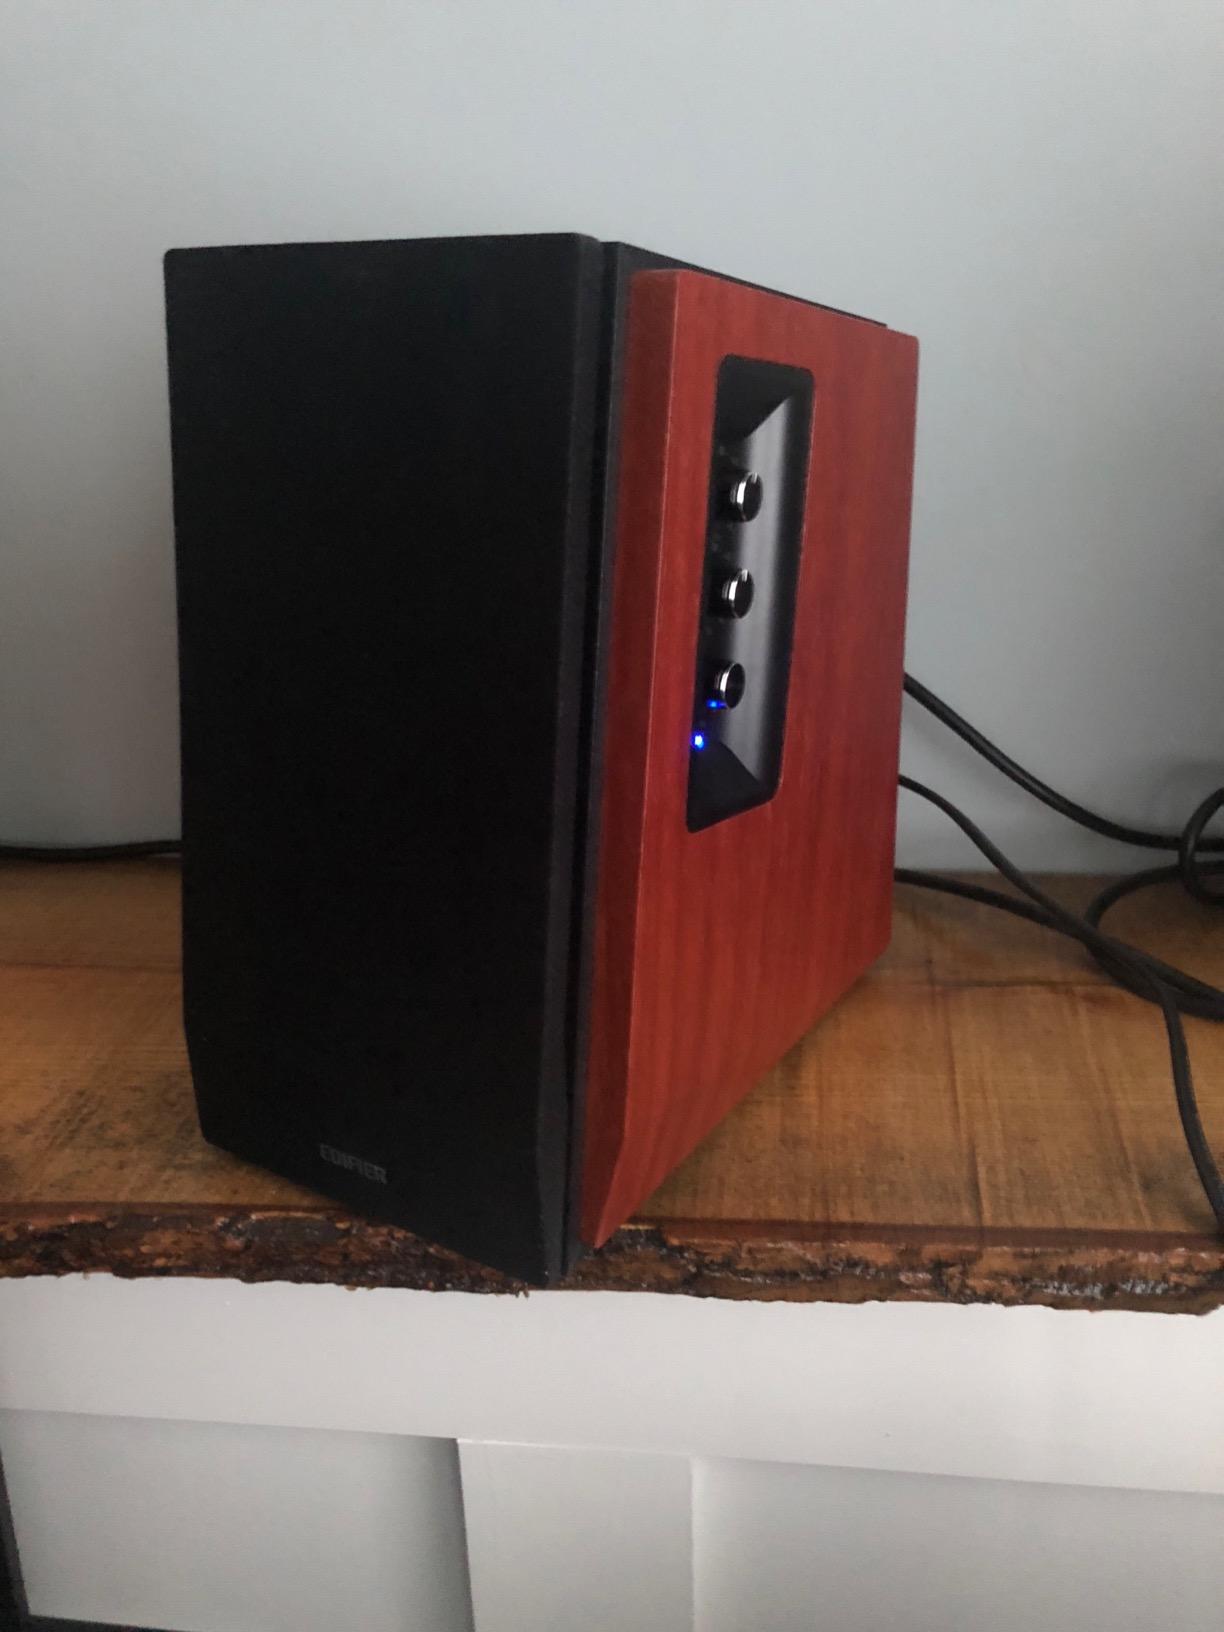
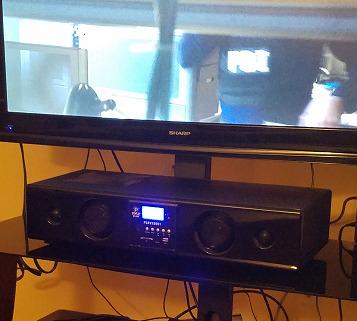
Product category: speaker
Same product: no